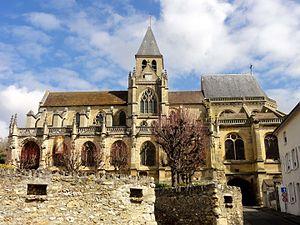
Église Saint-Martin - voir titre.
Cet article recense les monuments historiques du nord des Yvelines, en France.
L'église Saint-Martin est une église catholique paroissiale située à Triel-sur-Seine, en France. C'est un vaste édifice issu de quatre époques différentes. En raison des agrandissements successifs entre la fin du XVᵉ siècle et le milieu du XVIᵉ siècle, le plan est devenu très complexe, et la nef gothique du second quart du XIIᵉ siècle ne représente plus qu'une partie infime de la superficie totale. À l'origine, est une église d'un plan cruciforme régulier. Les voûtes de son vaisseau central s'effondrent probablement au bout de deux générations, ce qui motive la reconstruction des parties hautes au début du XIVᵉ siècle. Elles se caractérisent par un triforium de style gothique rayonnant particulièrement élégant. L'église conserve toutefois le défaut d'un vaisseau central et d'un transept trop étroits, et les habitants y remédient à la fin du XVᵉ siècle en équipant l'église d'un second bas-côté sur tout son flanc sud, et d'une grande chapelle de deux vaisseaux au nord du transept et du chœur. Ces parties sont de style gothique flamboyant, et plus soignées et plus homogènes à l'extérieur qu'à l'intérieur, où le raccordement avec les parties anciennes est malaisé.